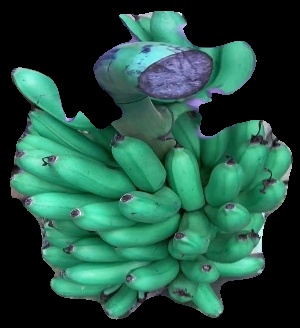
Variety: rasbale
Grade: grade1